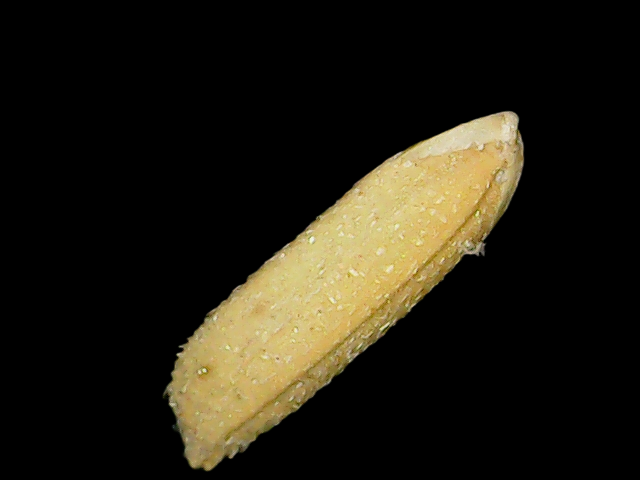
Rice variety: Binadhan16